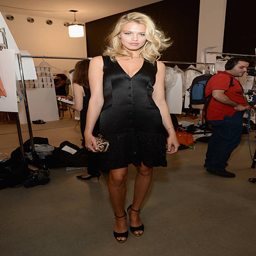
woman poses backstage at the spring fashion show during fashion week .